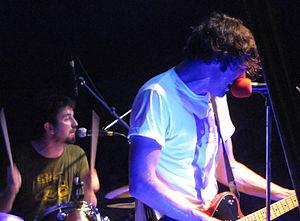
Japandroids est un groupe de rock indépendant canadien, originaire de Vancouver, en Colombie-Britannique. Il est formé en 2006, composé de Brian King et David Prowse. Le duo qualifie sa musique de « mélange bizarre de punk, de garage rock, de rock 'n' roll, de blues, de grunge et de rock classique. »